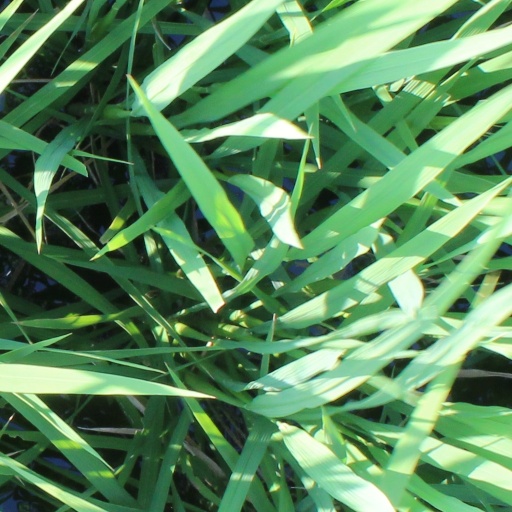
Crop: rice